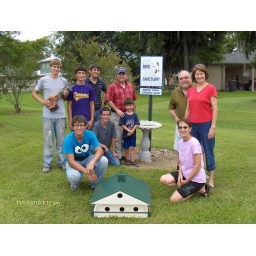
Boy Scout Troop 104 partners with Bayou Vista Garden Club to install bird houses in BVCC Bird Sanctuary.